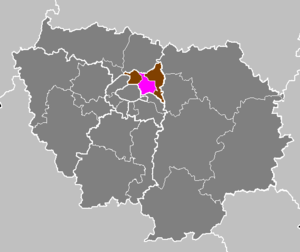
L'arrondissement de Bobigny est une division administrative française, située dans le département de la Seine-Saint-Denis et la région Île-de-France.